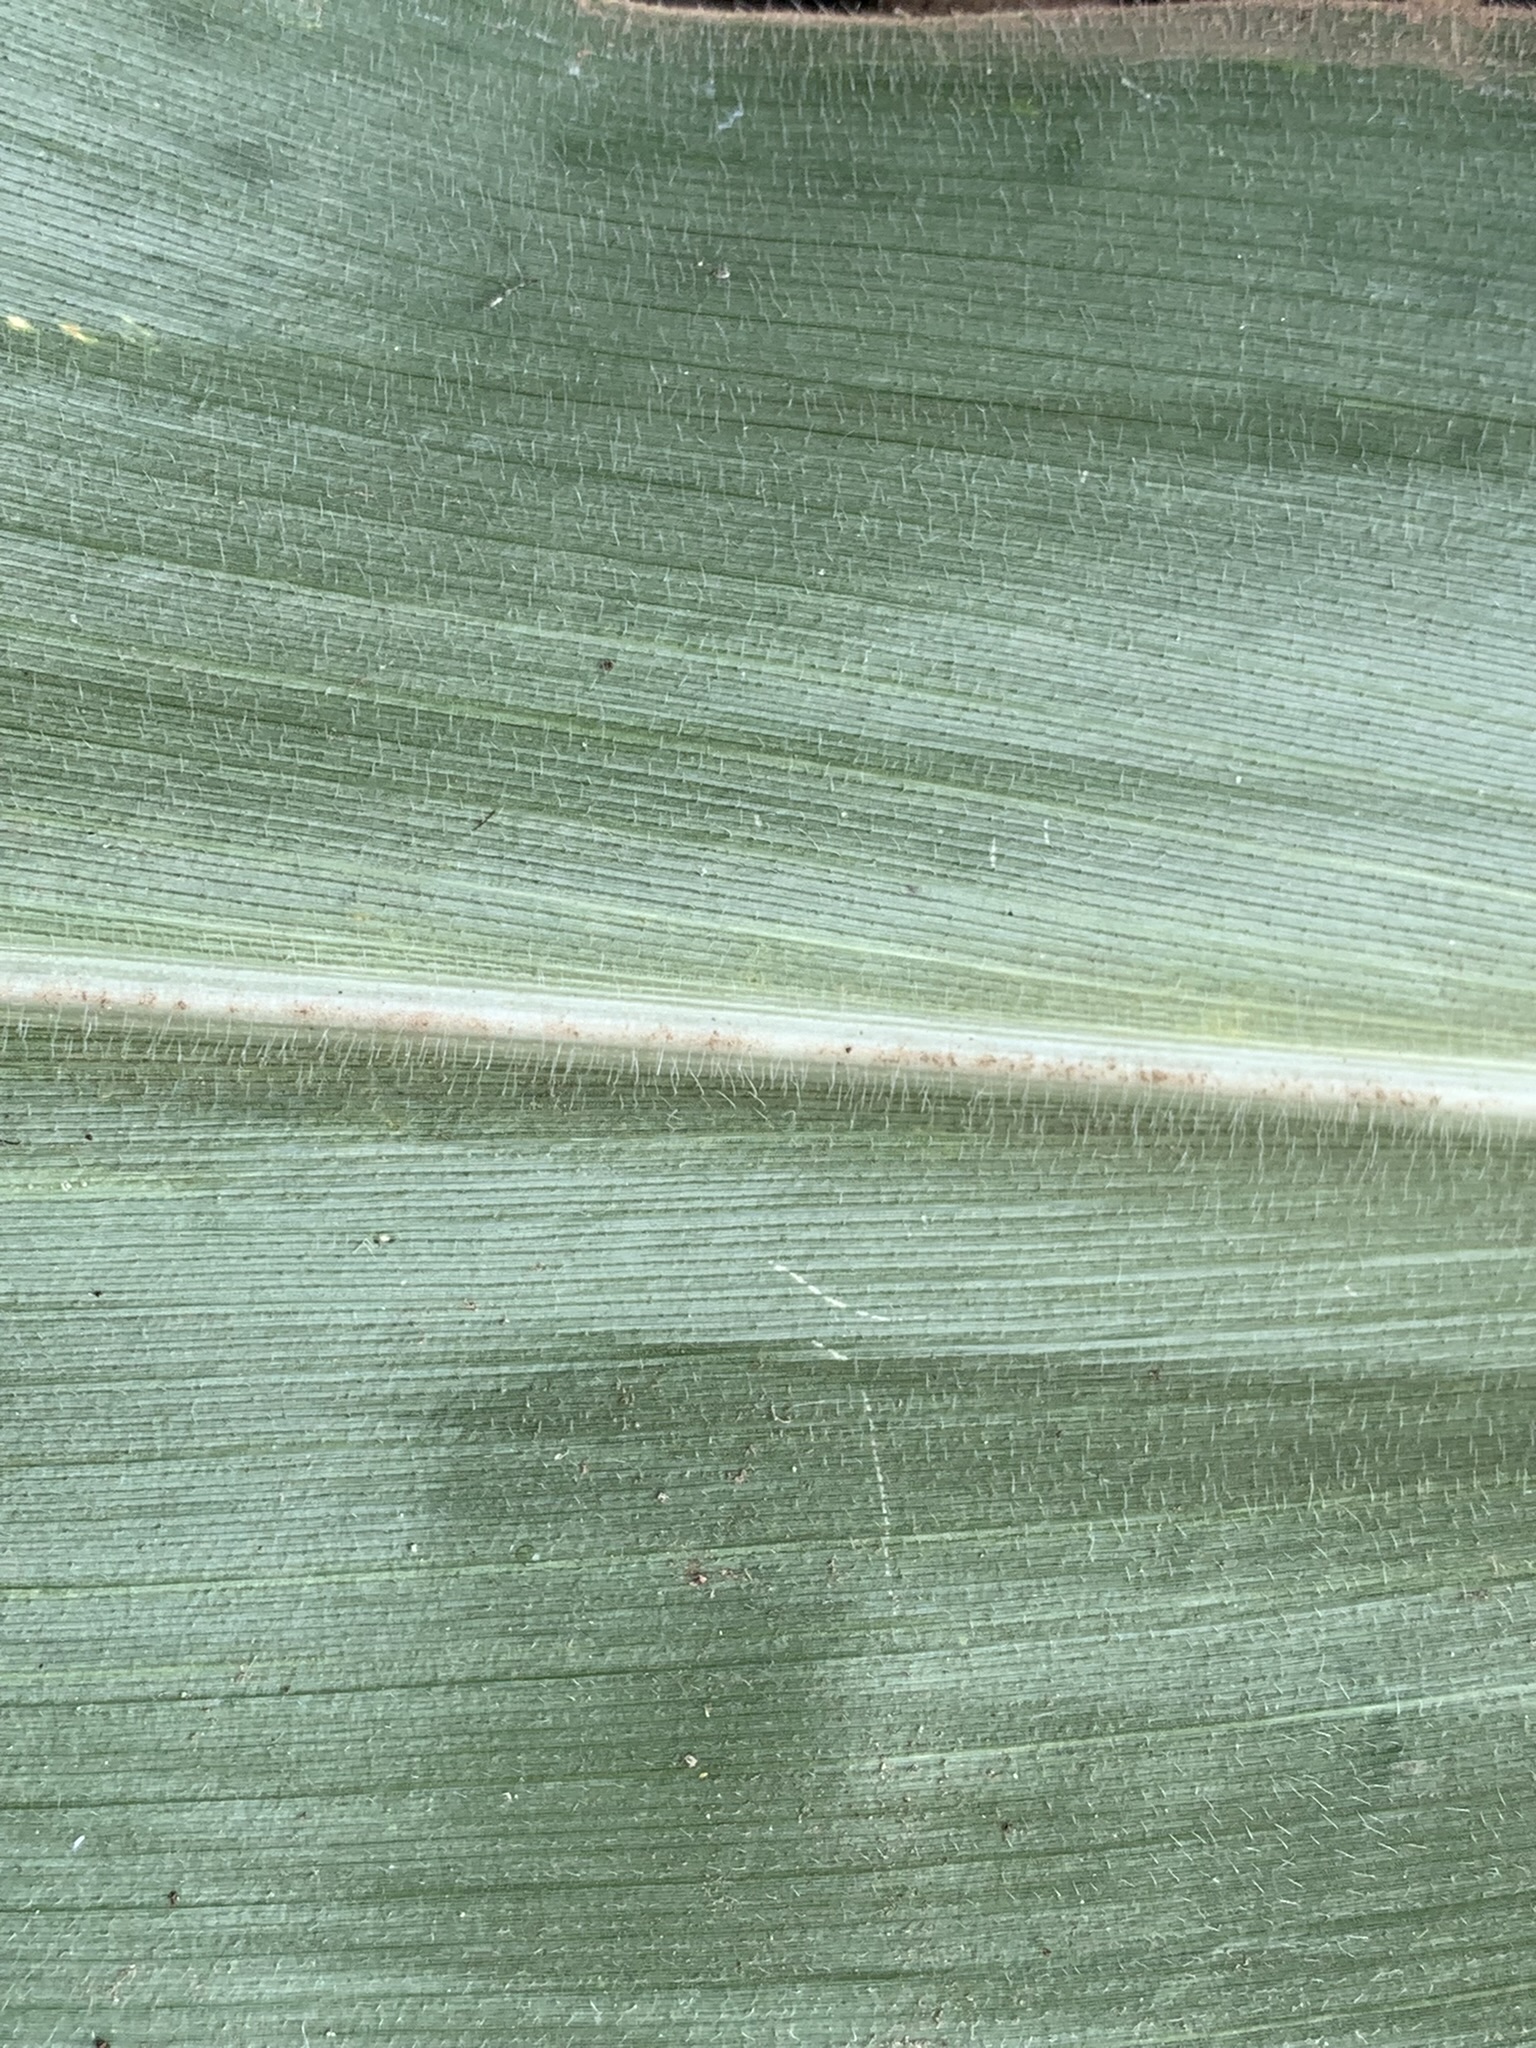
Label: Healthy